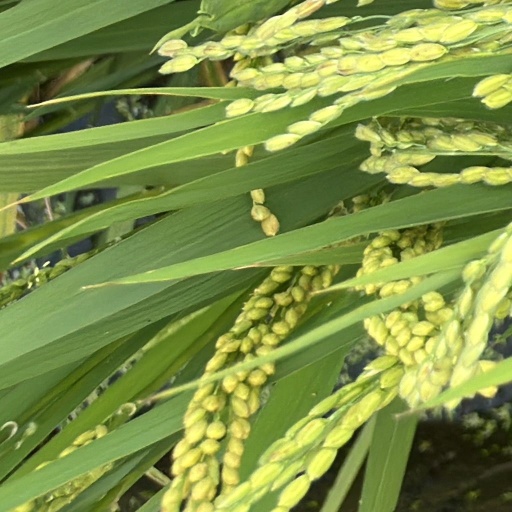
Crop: rice